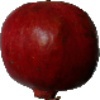
Label: pomegranate